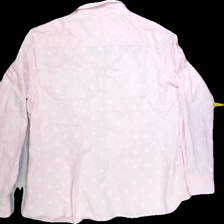
View: back
Type: Shirt
Category: Ladies
Brand: Not Applicable
Colors: White, Pink
Material: 100%cotton
Pattern: Dots
Cut: Regular, Collar
Season: All
Trend: No trend
Stains: Yes
Damage: 1
Price range: <50
Recommended usage: Export